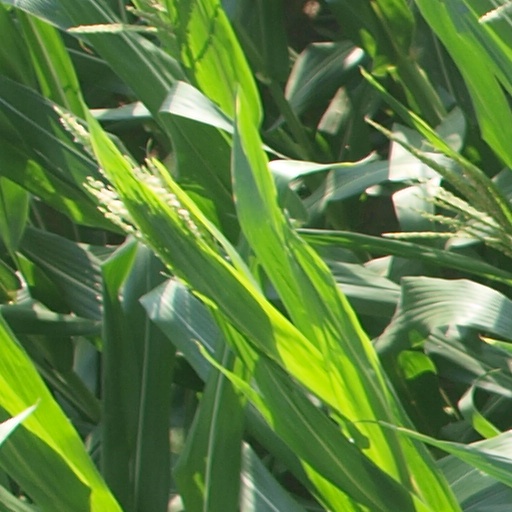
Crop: maize; corn